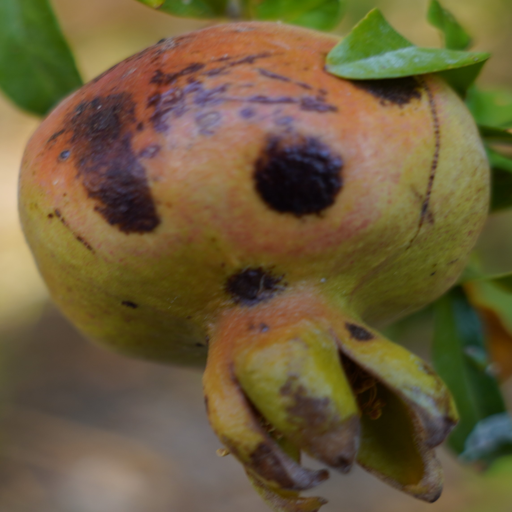
Label: Colletotrichum spp